Buffalo Savings Bank

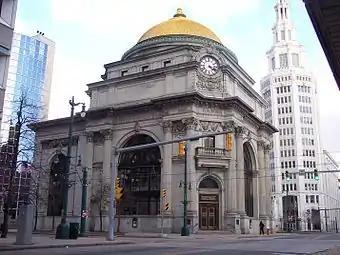
Buffalo Savings Bank, in Buffalo, NY

The Buffalo Savings Bank is a neoclassical, Beaux-Arts style bank branch building located at 1 Fountain Plaza in downtown Buffalo, New York.